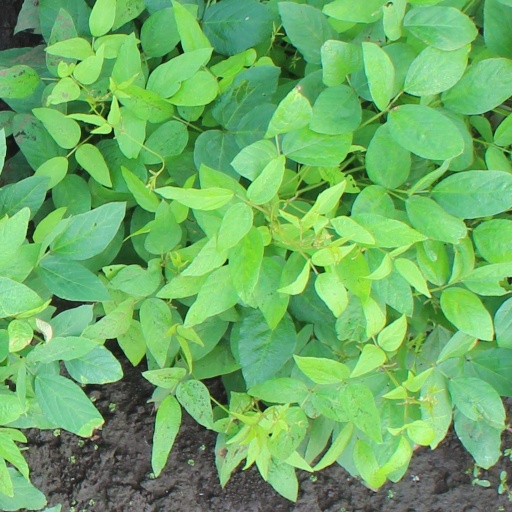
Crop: soybean